Buro Happold

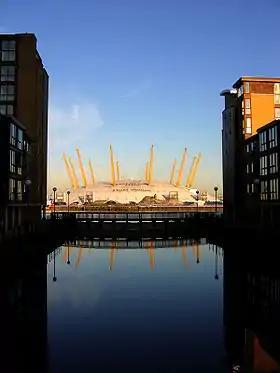
Millennium Dome

Buro Happold was founded on 1 May 1976, with its first office on Gay Street in Bath, United Kingdom. The firm started with eight partners: